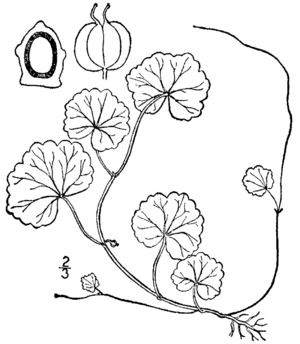
Hydrocotyle americana est une espèce de plante herbacée vivace aquatique ou semi-aquatique de la famille des Araliaceae.